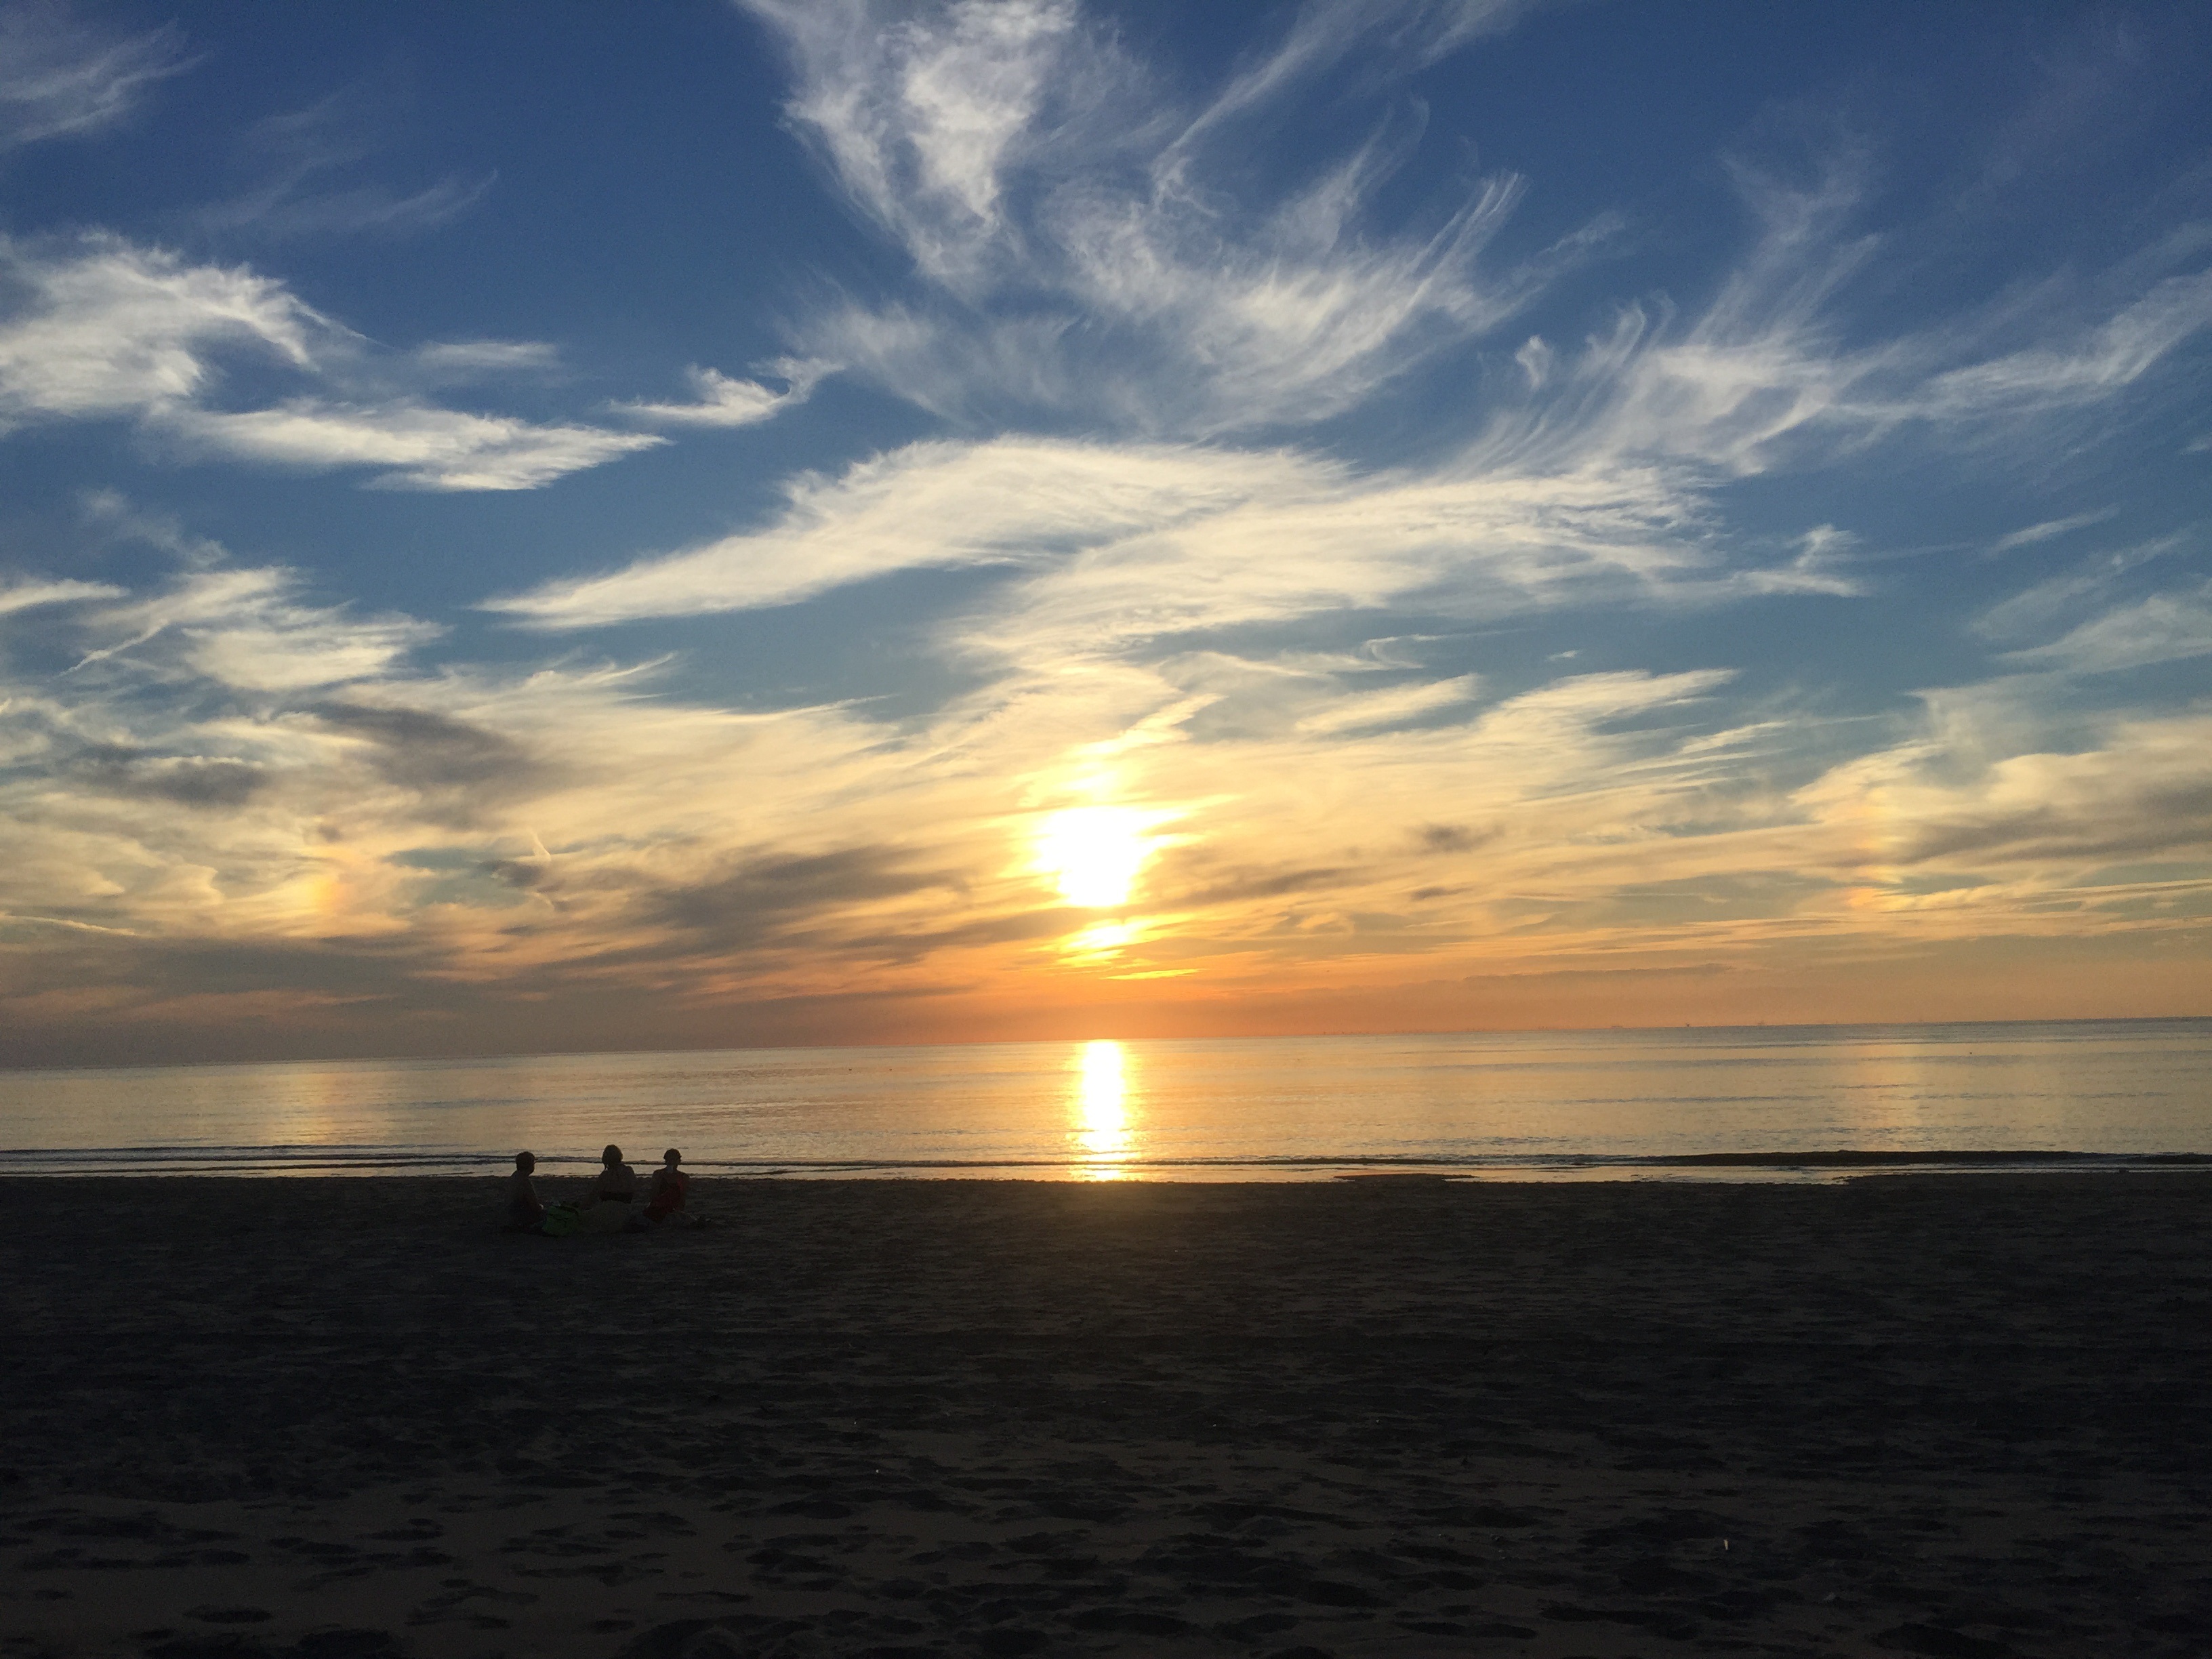
beach, sea, coast, water, nature, ocean, horizon, cloud, sky, sun, sunrise, sunset, sunlight, air, morning, shore, wave, dawn, summer, dusk, evening, reflection, netherlands, clouds, natural water, afterglow, setting sun, sun rays, colorful sunset